Grünhain Abbey

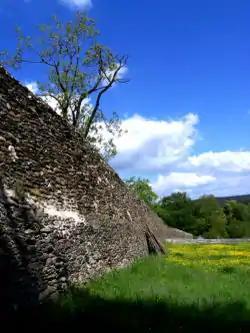
Northern wall of the abbey

Grünhain Abbey in Grünhain in the Saxon Ore Mountains, which was built and run by Cistercians, existed from 1230 to 1536. Today only its ruins remain.